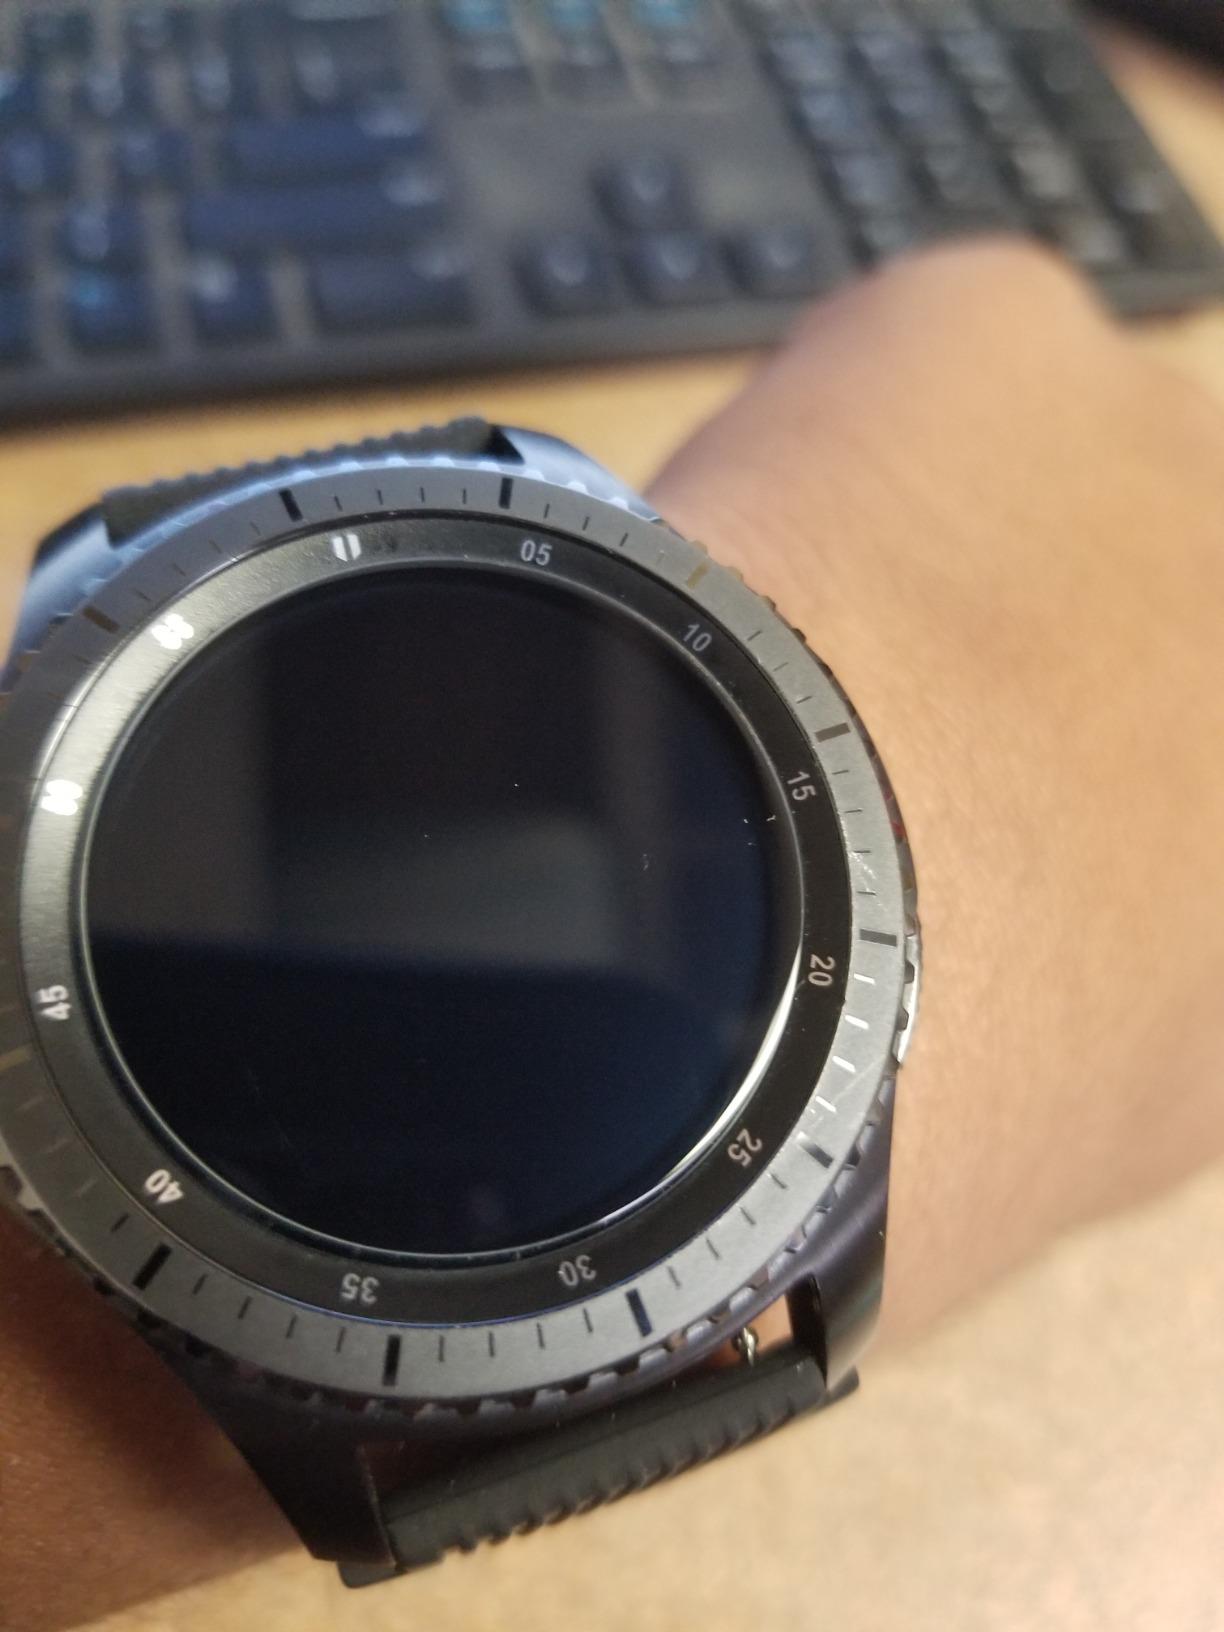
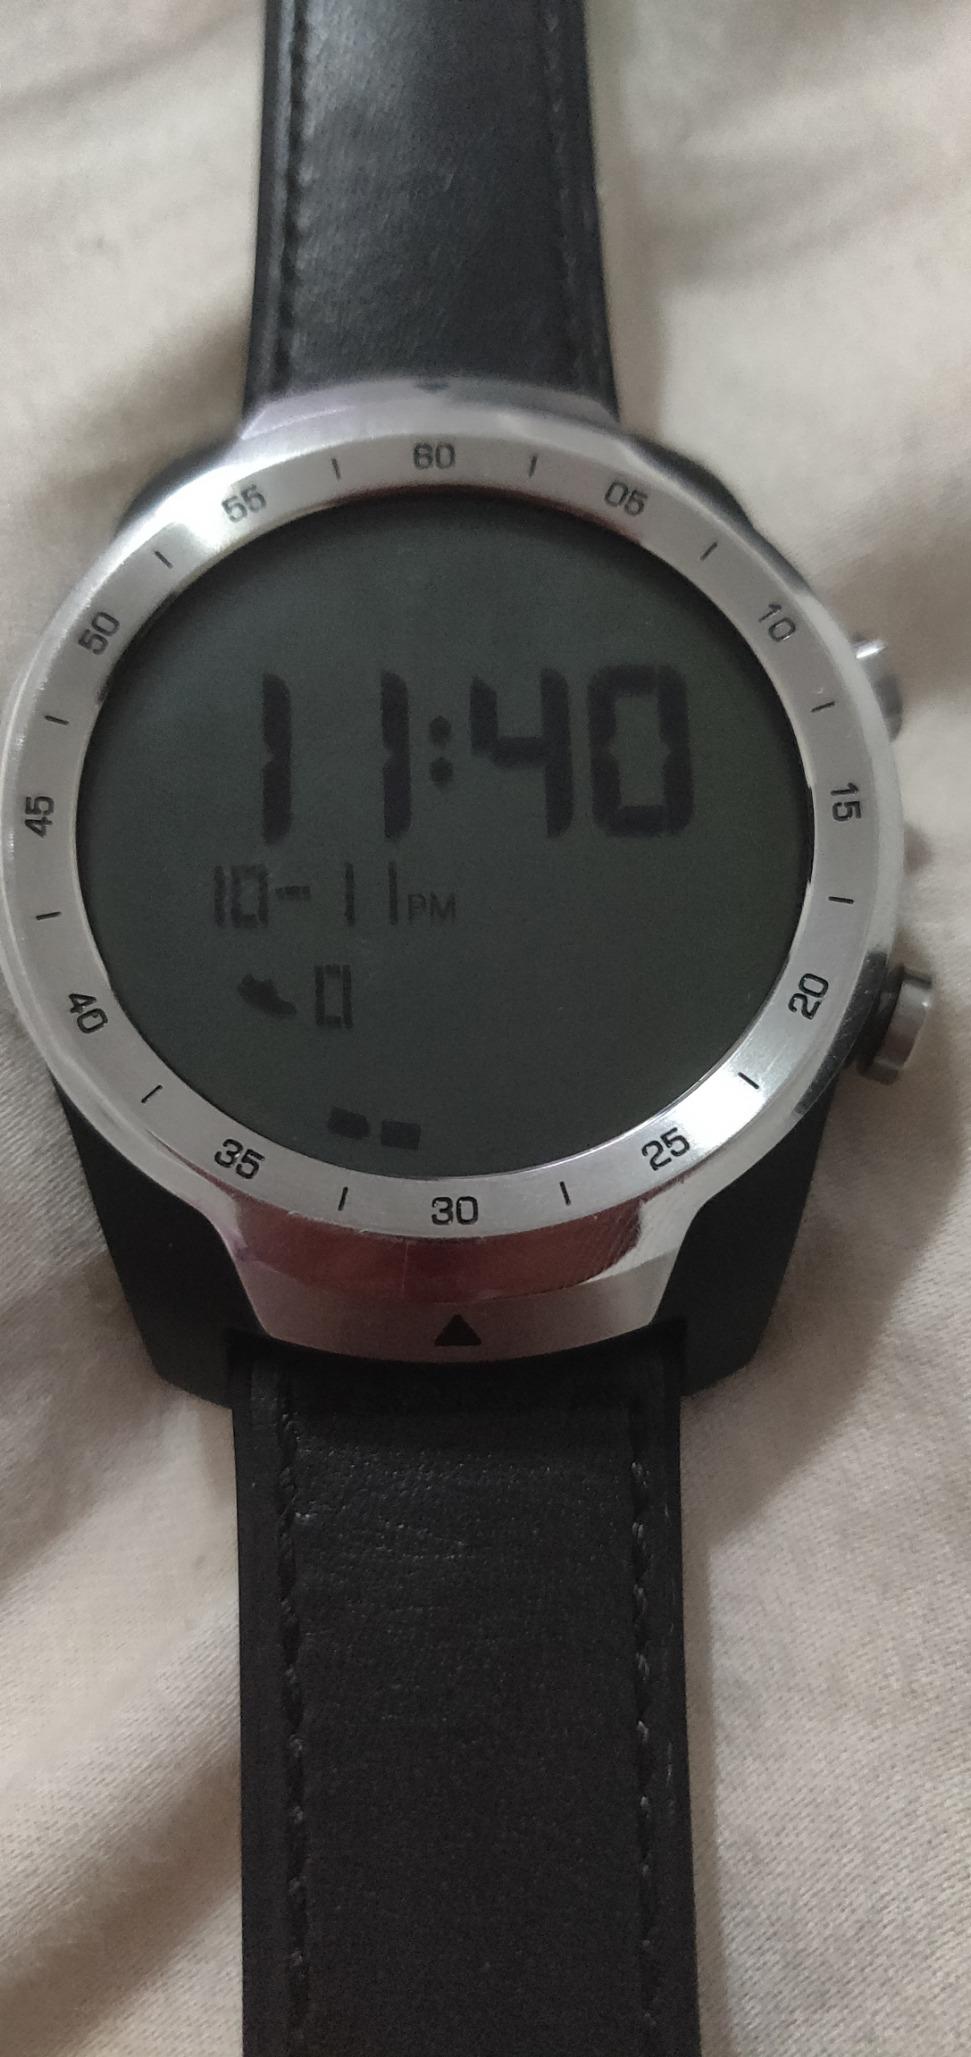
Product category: smartwatch
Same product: no